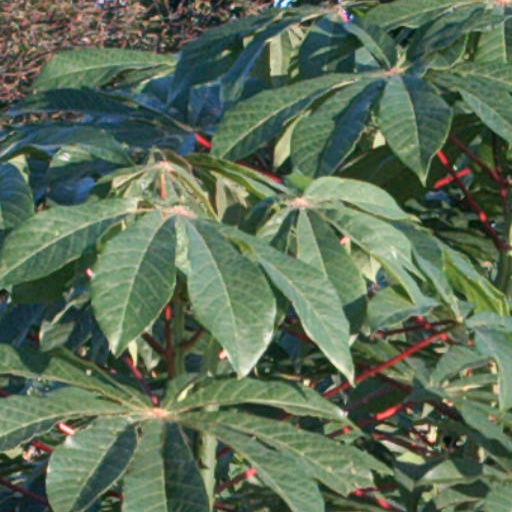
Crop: cassava